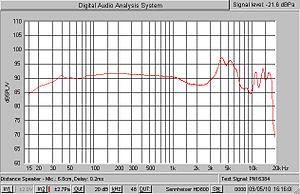
Courbe de réponse d'un casque Sennheiser HD800 sur oreille artificielle
Un casque audio est un dispositif qui se place contre les oreilles et sert à restituer des contenus sonores.